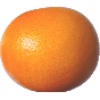
Label: Grapefruit Pink 1